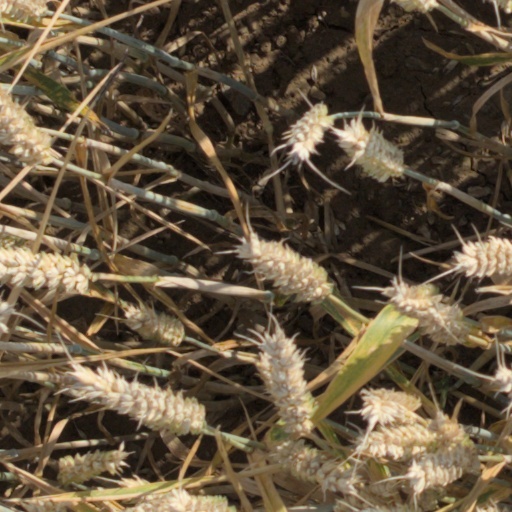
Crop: wheat